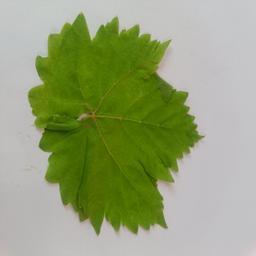
Label: Healthy Leaves